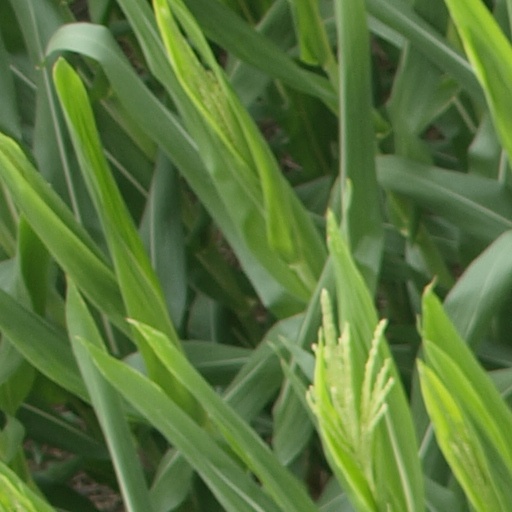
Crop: maize; corn